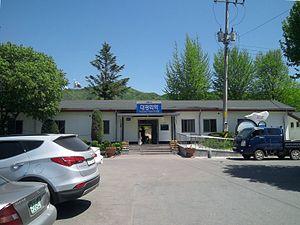
Le batiment de la gare de Daegwang-ri